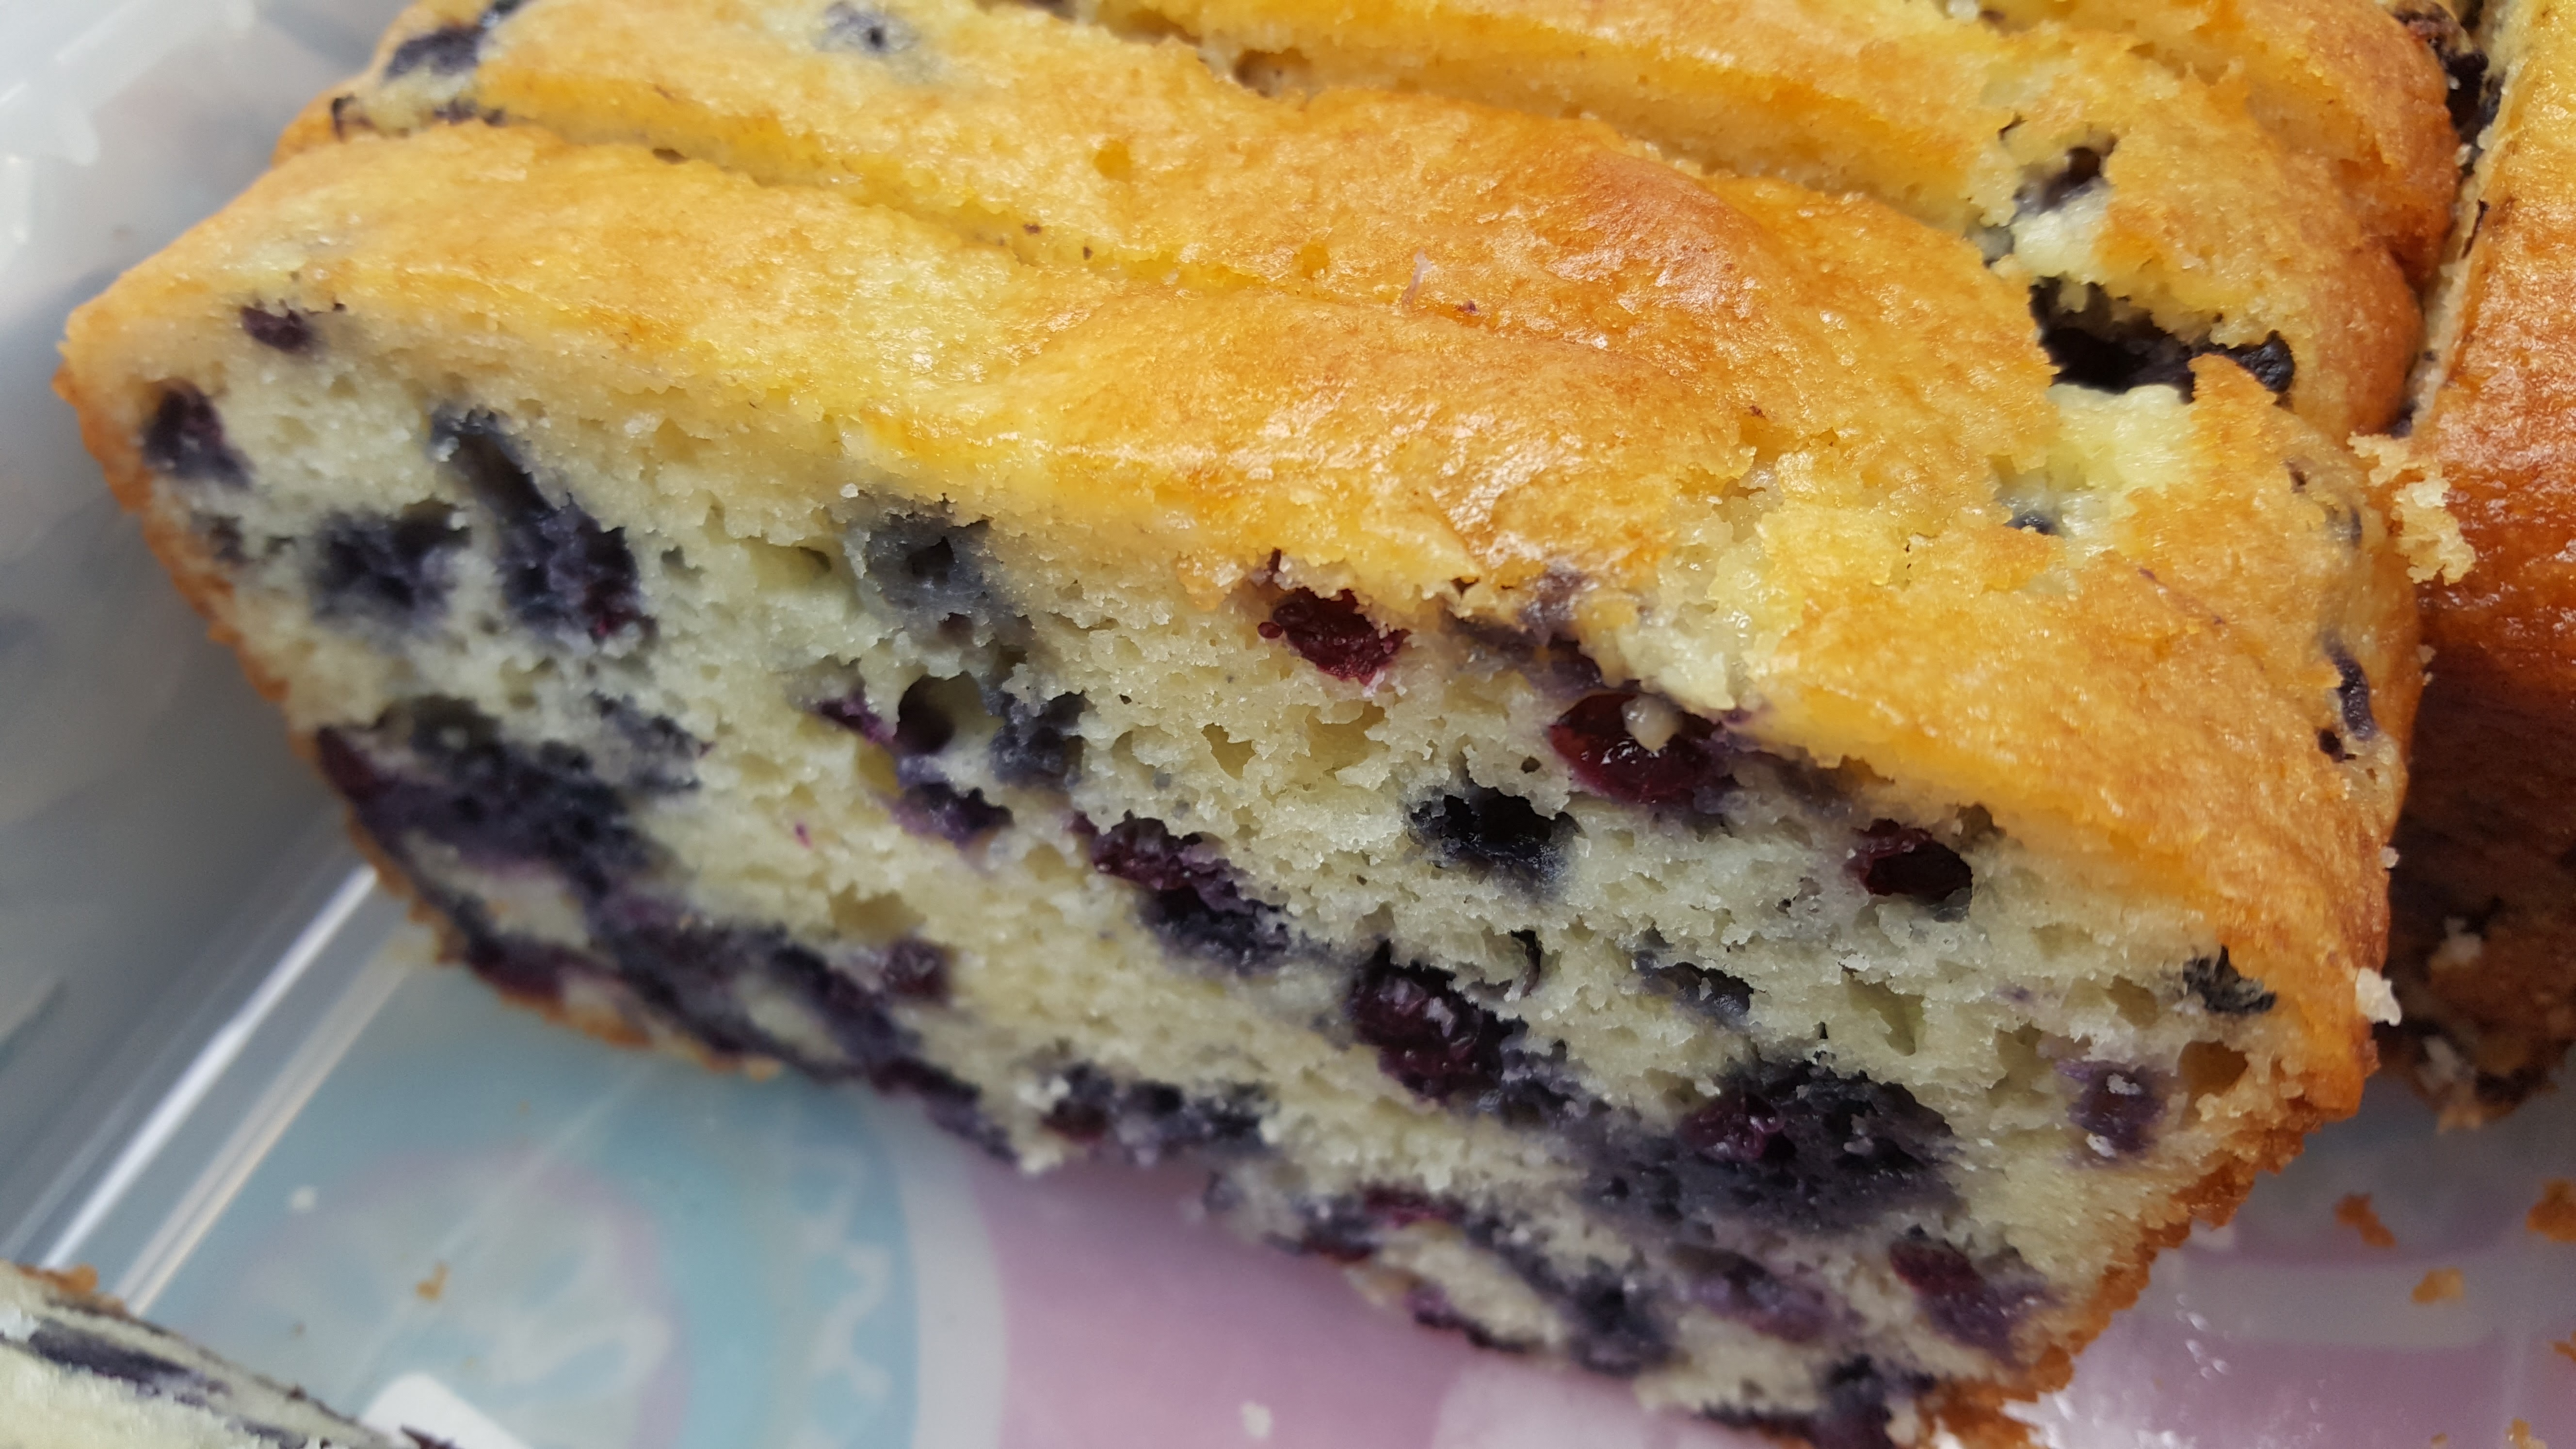
plant, fruit, berry, dish, meal, food, produce, blueberry, breakfast, baking, dessert, cake, baked goods, blueberry cake, fruit cake